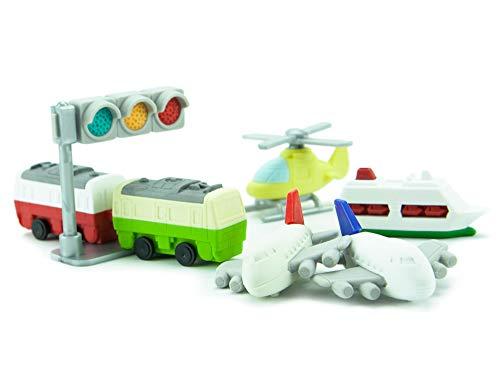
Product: Iwako Japanese Vehicle and Plane Eraser Set
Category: Office Products | Office & School Supplies | Writing & Correction Supplies | Erasers & Correction Products | Erasers | Standard Pencil Erasers
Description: Motorized Vehicle Erasers - Includes a train, a bus, a helicopter, an airplane and a traffic light erasers.
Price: $5.50
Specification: ProductDimensions:4x7x1inches|ItemWeight:0.32ounces|ShippingWeight:0.32ounces(Viewshippingratesandpolicies)|DomesticShipping:ItemcanbeshippedwithinU.S.|InternationalShipping:ThisitemcanbeshippedtoselectcountriesoutsideoftheU.S.LearnMore|ASIN:B007L6UWTU|Itemmodelnumber:38348|Manufacturerrecommendedage:5-9years